Airblue Flight 202

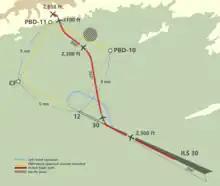
Comparison of established procedures track (blue) and the planned track (yellow) and actual track (red) of Flight 202. The planned track included the computer-generated waypoint CF: before reaching it, the crew had to enter another set of waypoints.

Flight 202 arrived in Islamabad from the southwest direction and the crew intended to land visually at runway 12. As Pakistan was drenched with rain at the time, the visibility had deteriorated to . With low visibility, the crew had to use instrument landing for runway 30, the same runway but in the opposite direction, before they could land visually at runway 12. This required the pilots to circle around the runway until they were aligned. Specifically, the crew had to line up with runway 30, turn 45° to the right and maintain it for 30 seconds, turn left and fly parallel with the runway, wait for around 20 seconds after reaching abeam for the threshold of runway 12, turn 90° to the left, and later turn again to the left to align with runway 12. Each segment of the approach had been timed and the pilots needed to establish visual contact with the runway first before they could land. The entire circling approach must be conducted with a minimum altitude of .